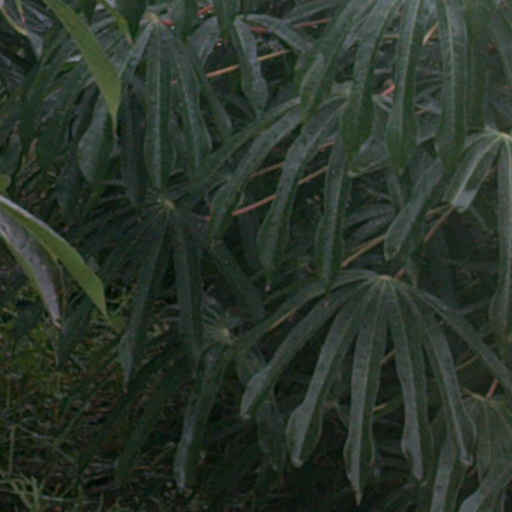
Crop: cassava